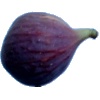
Label: Fig 1